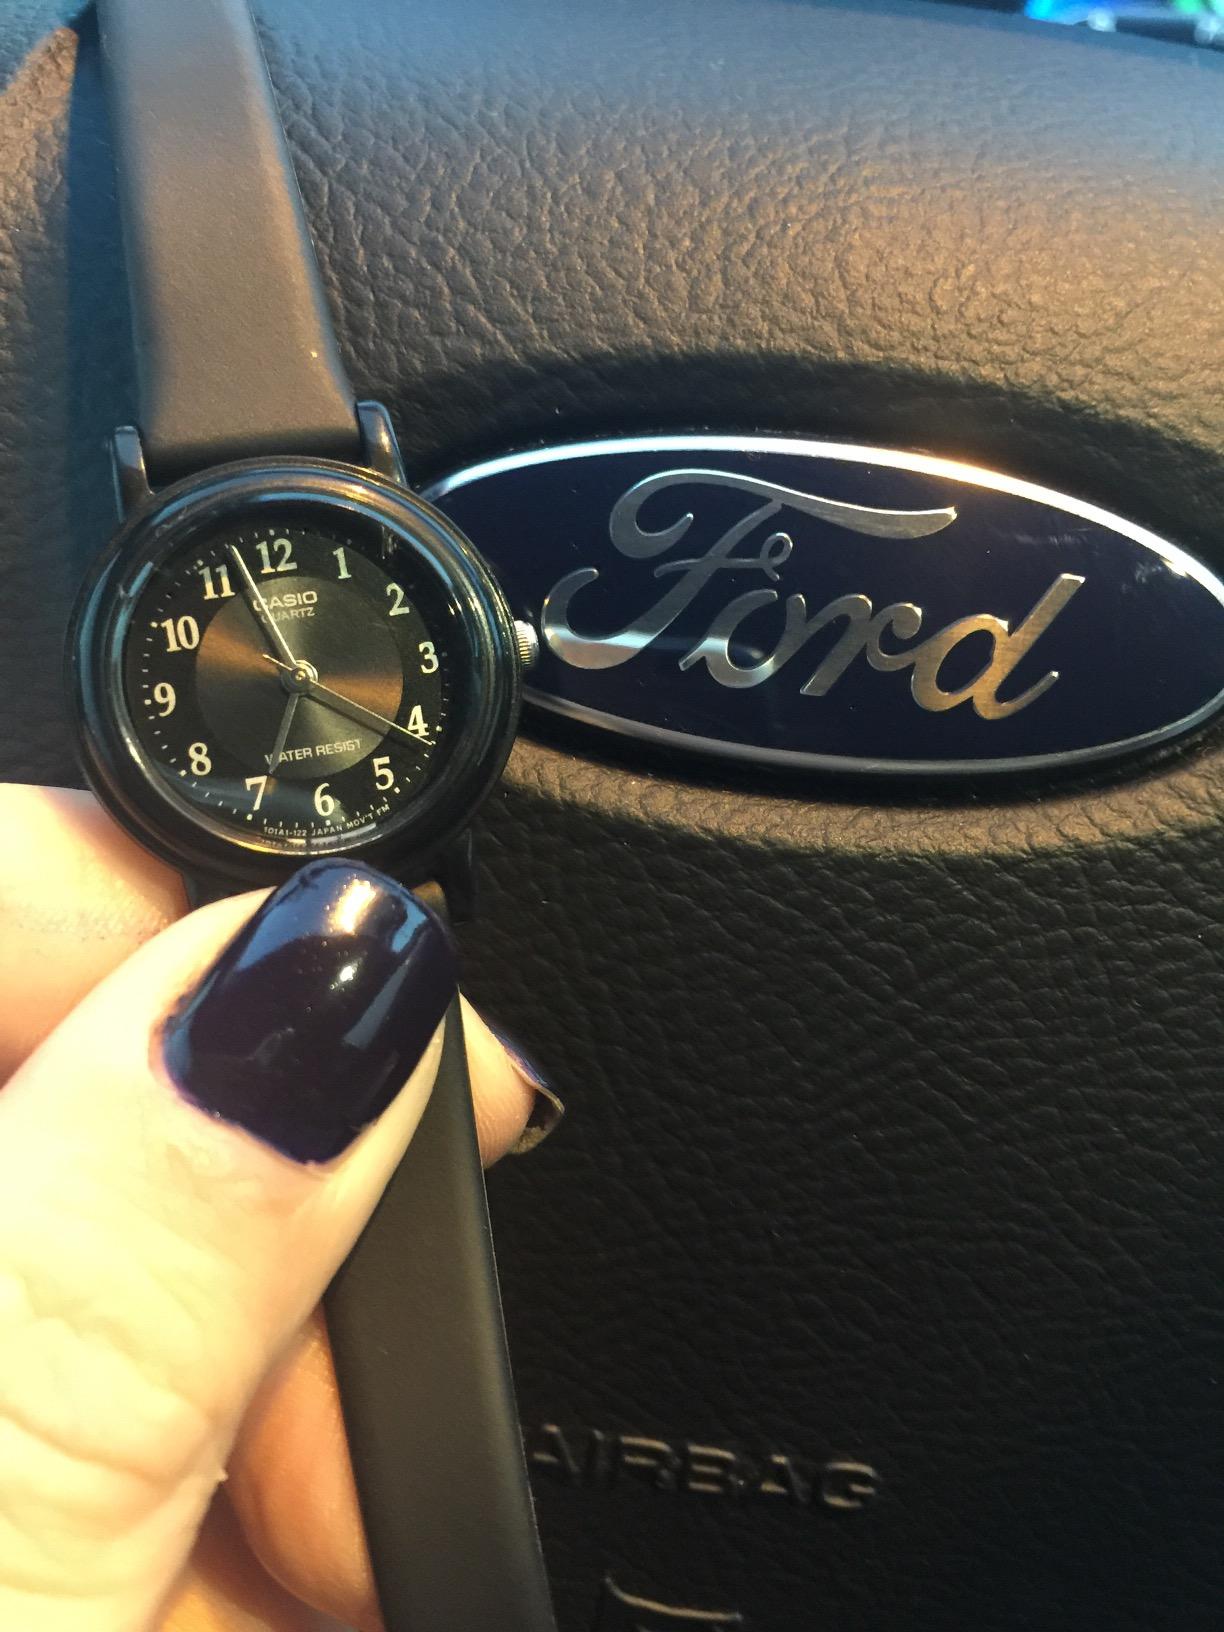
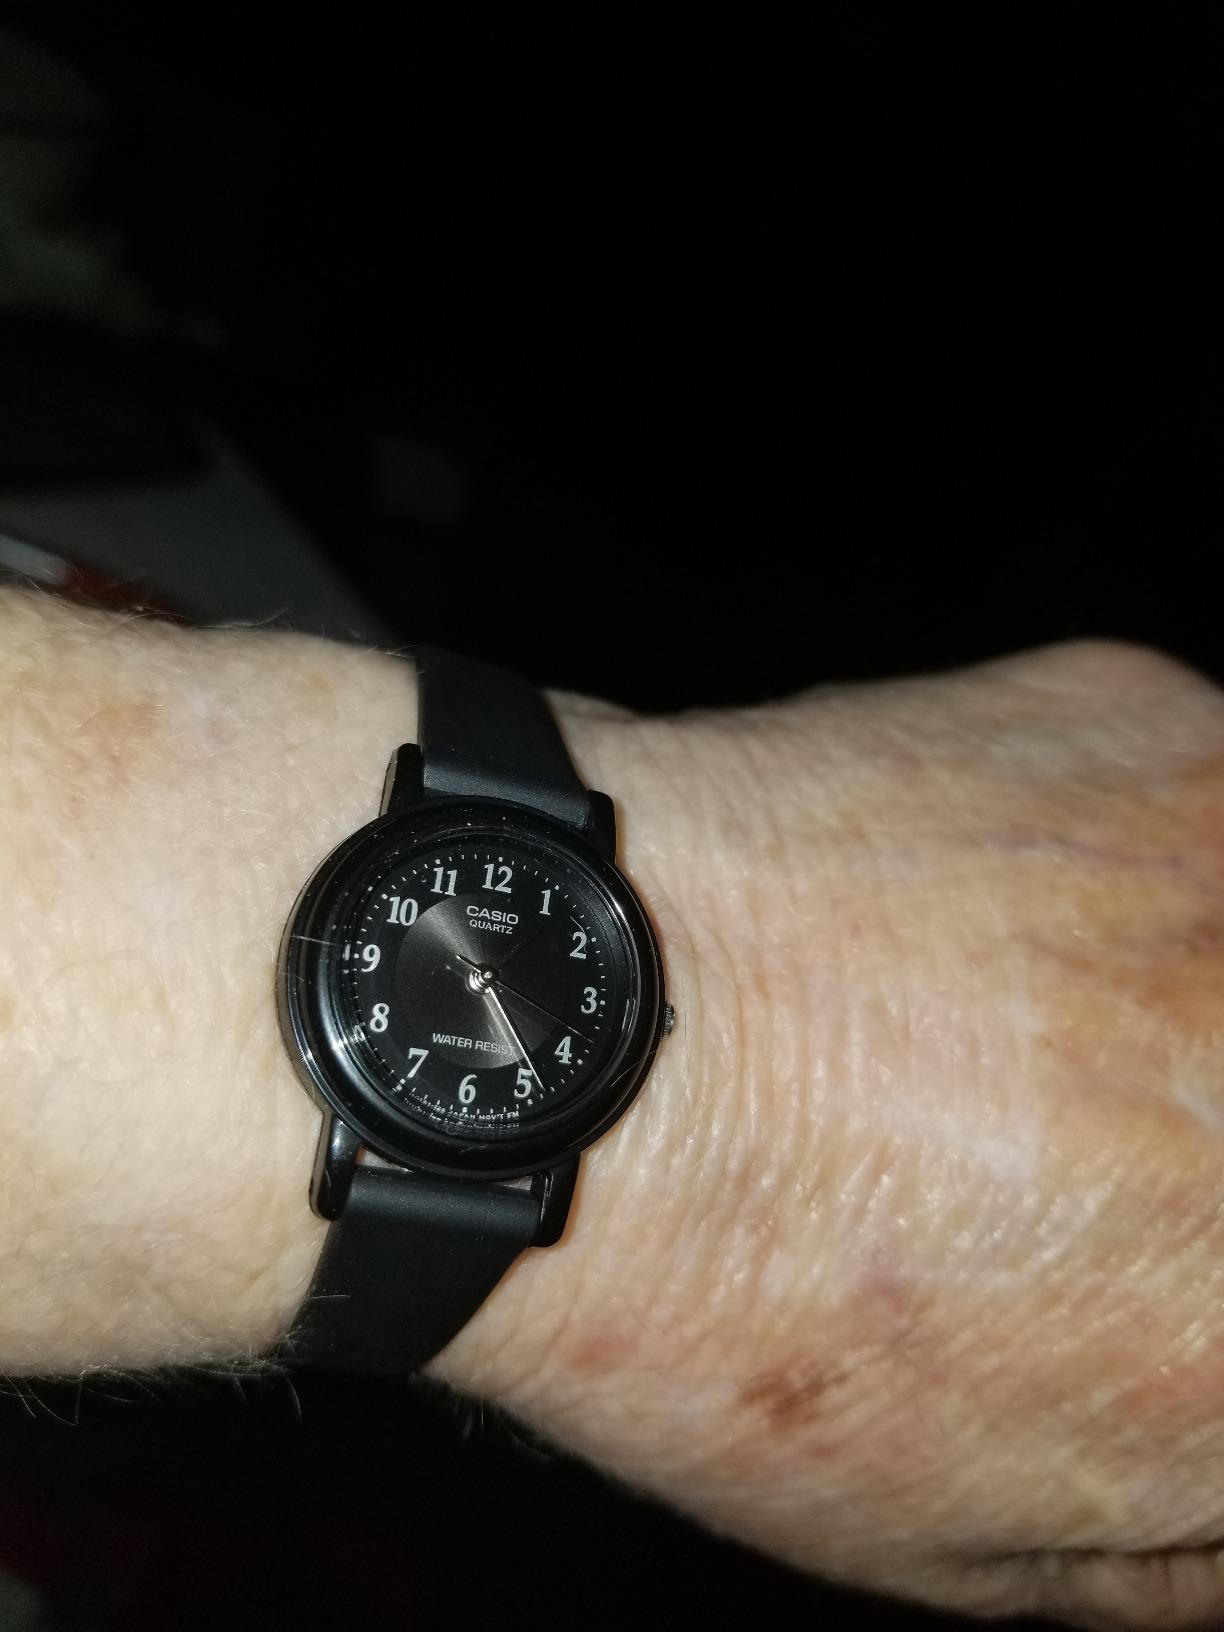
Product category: accessories_watch
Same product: yes